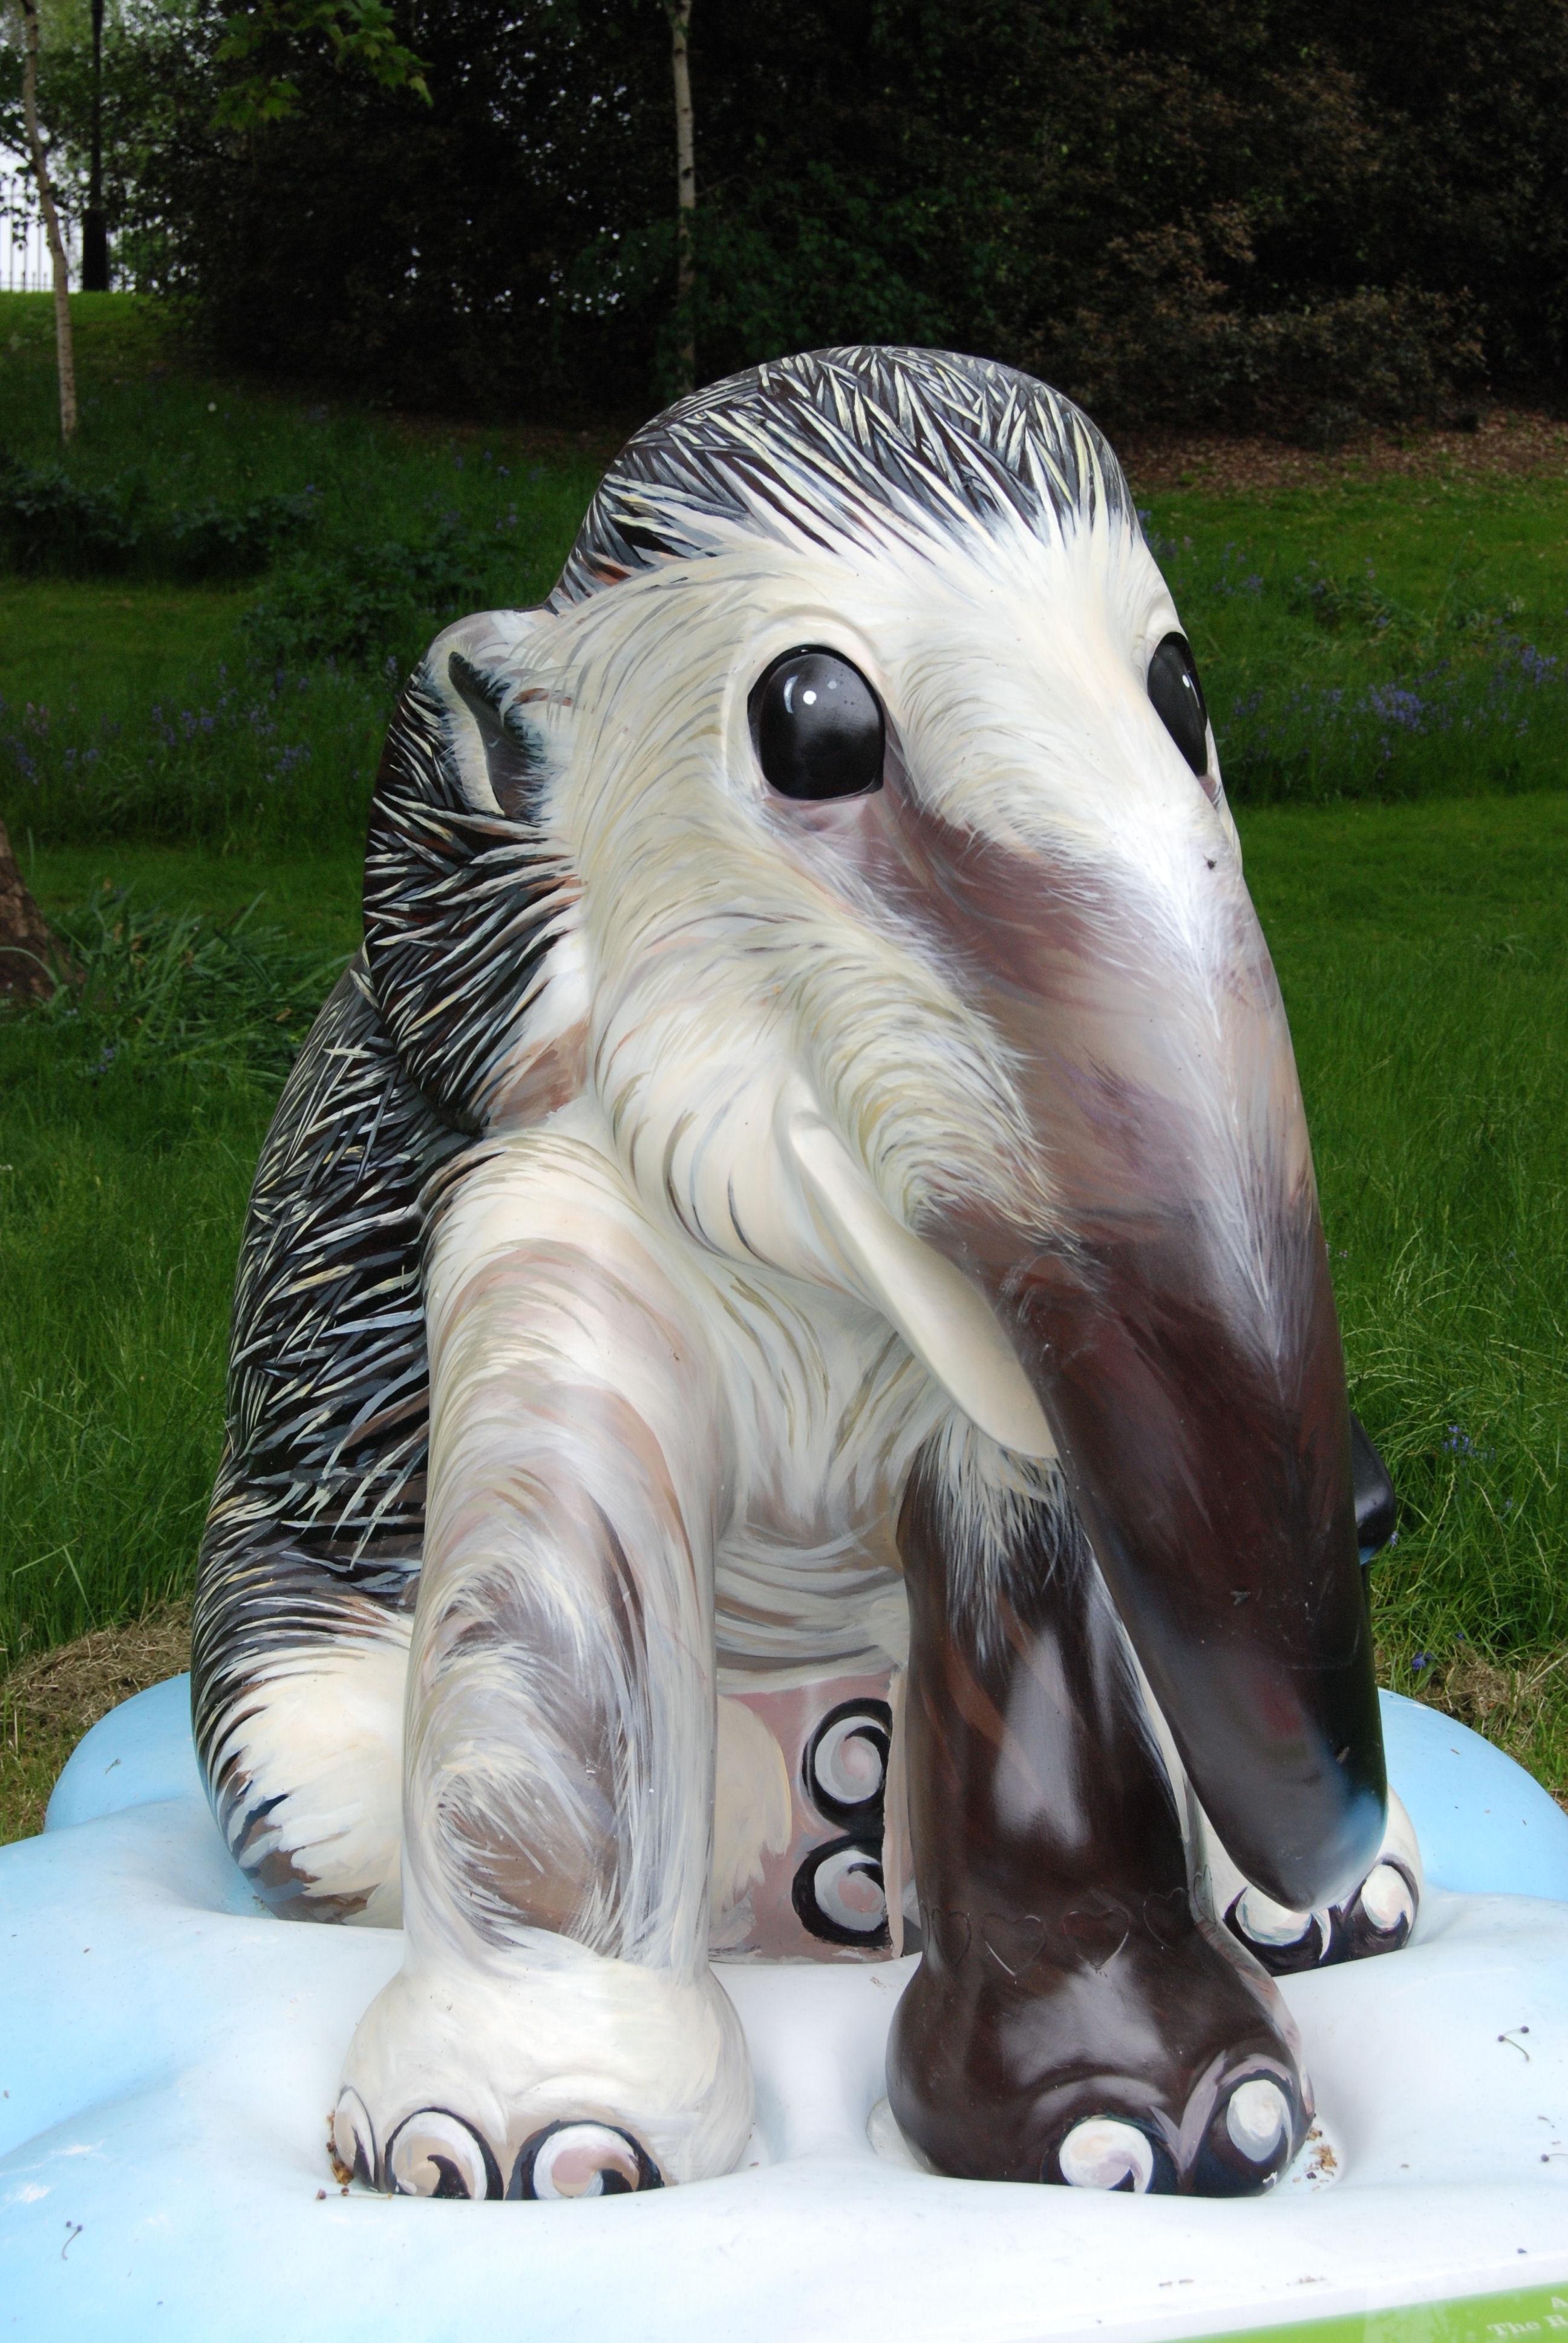
statue, decoration, mammal, stallion, elephant, artwork, ornament, sculpture, ornate, decorative, india, stylized, cattle like mammal, horse like mammal